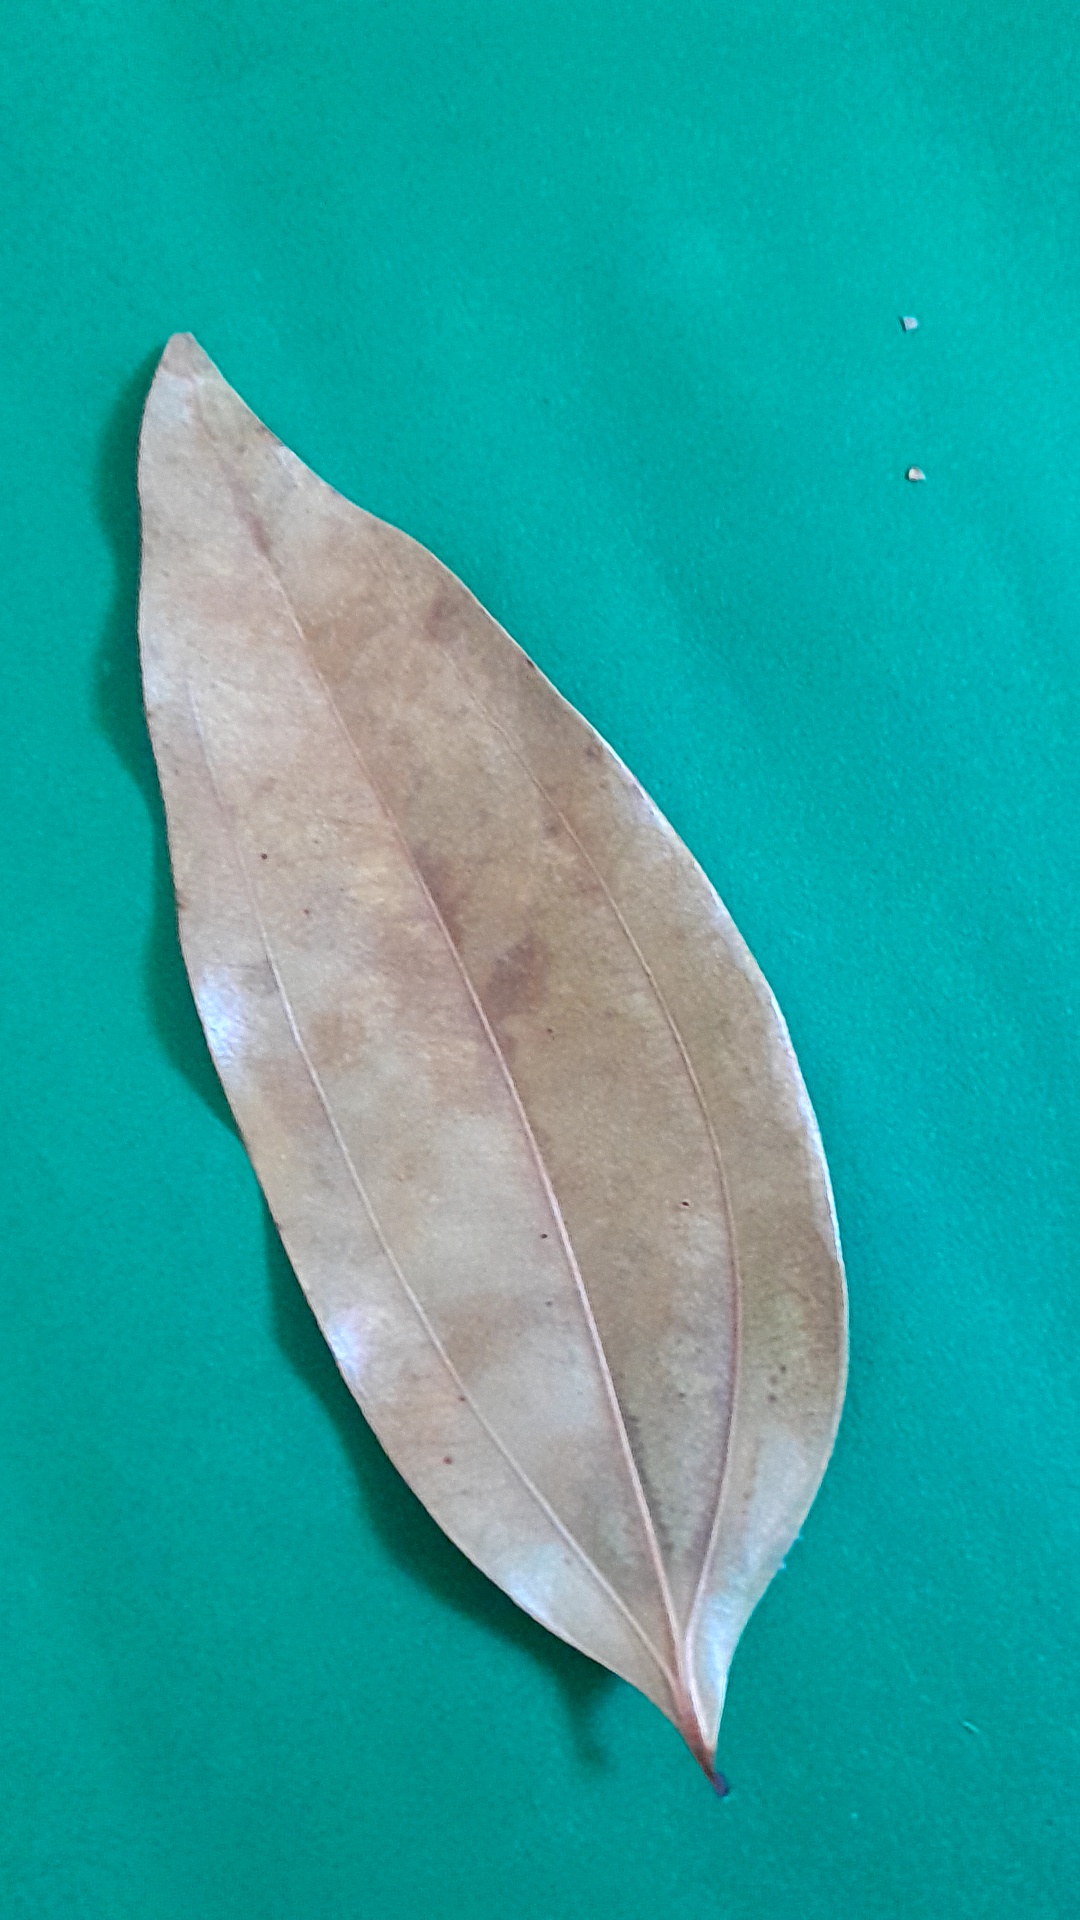
Label: Dry Leaf